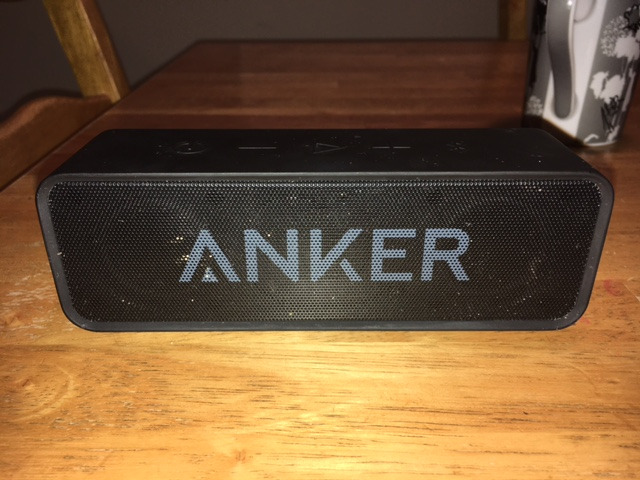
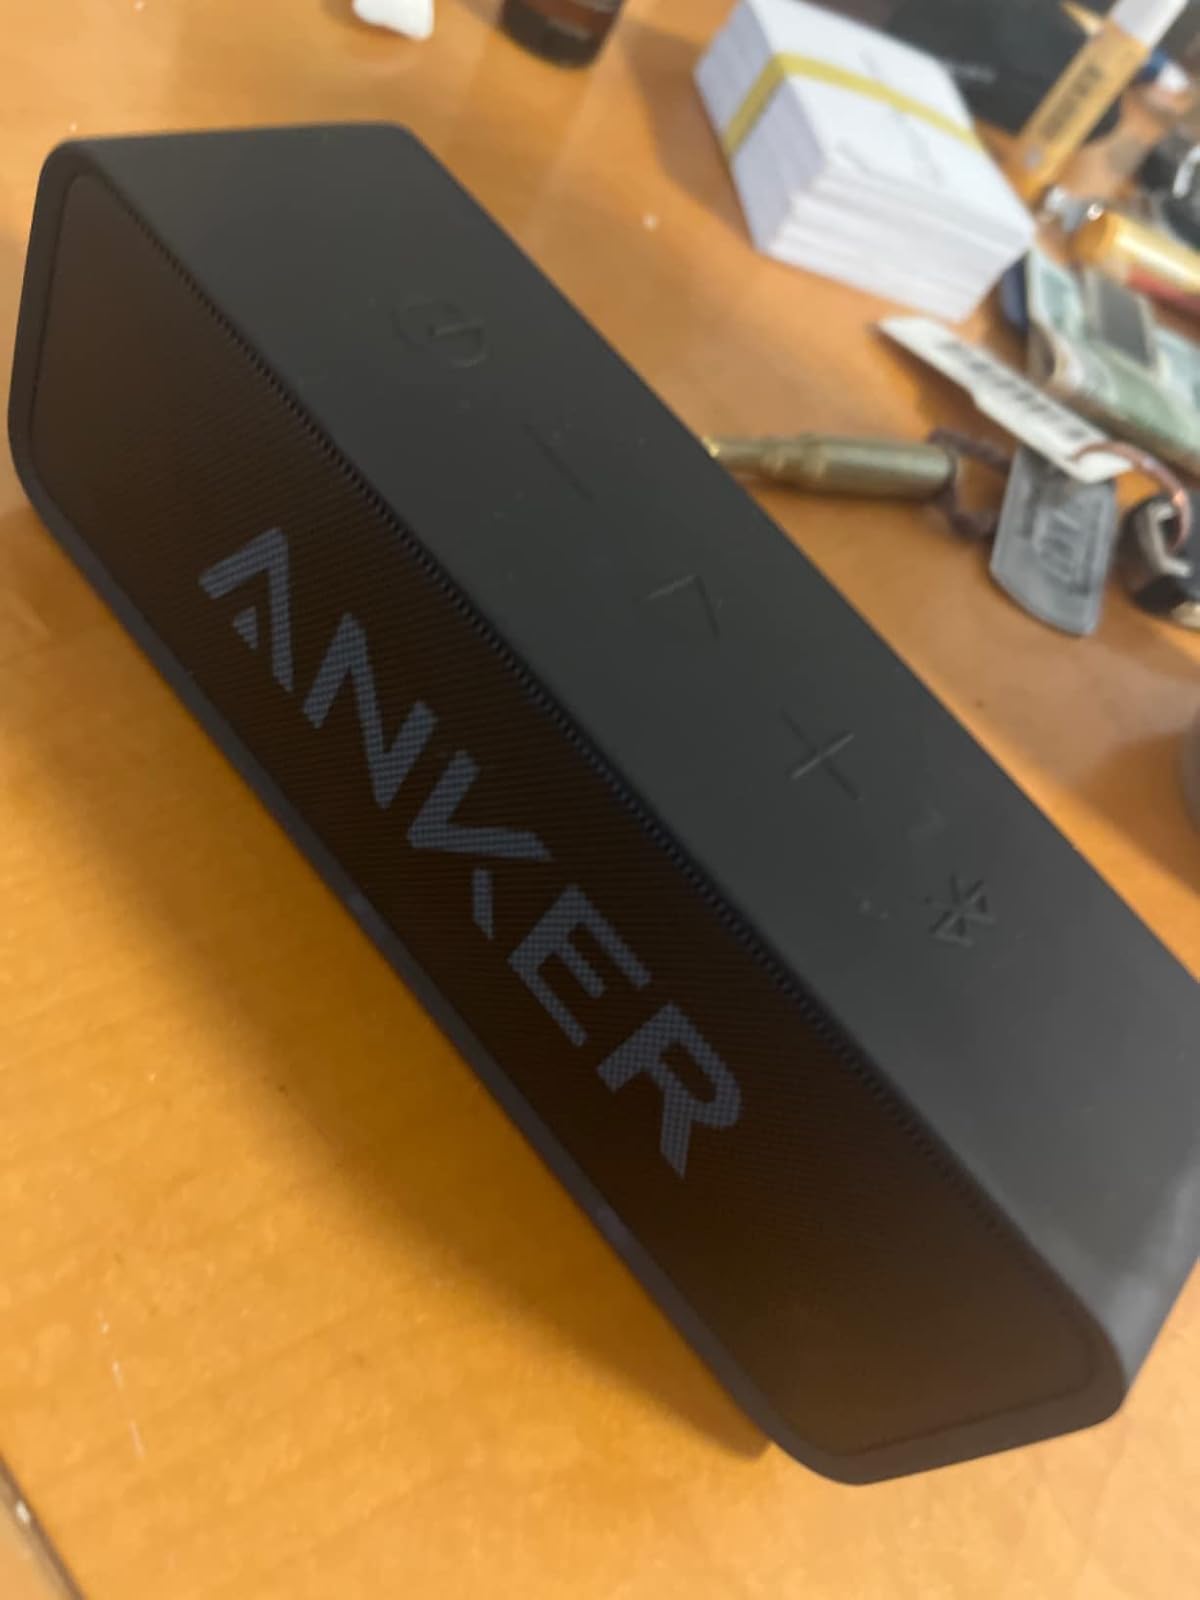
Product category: speaker
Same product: yes